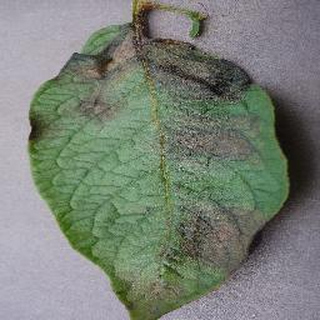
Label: potato_late_blight